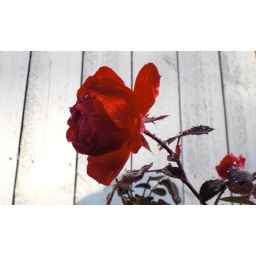
A few last roses against the fence at Cass Street and Midtown Drive.